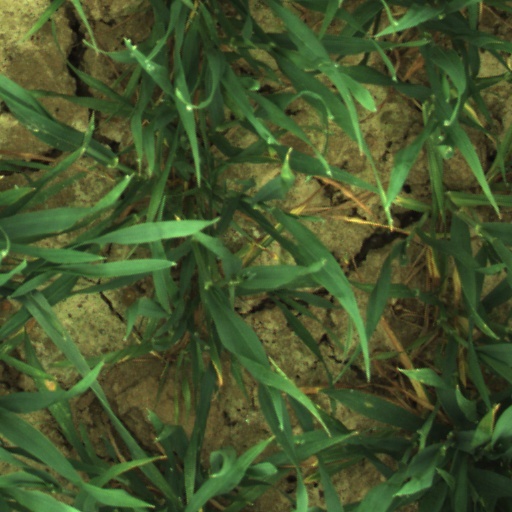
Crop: wheat